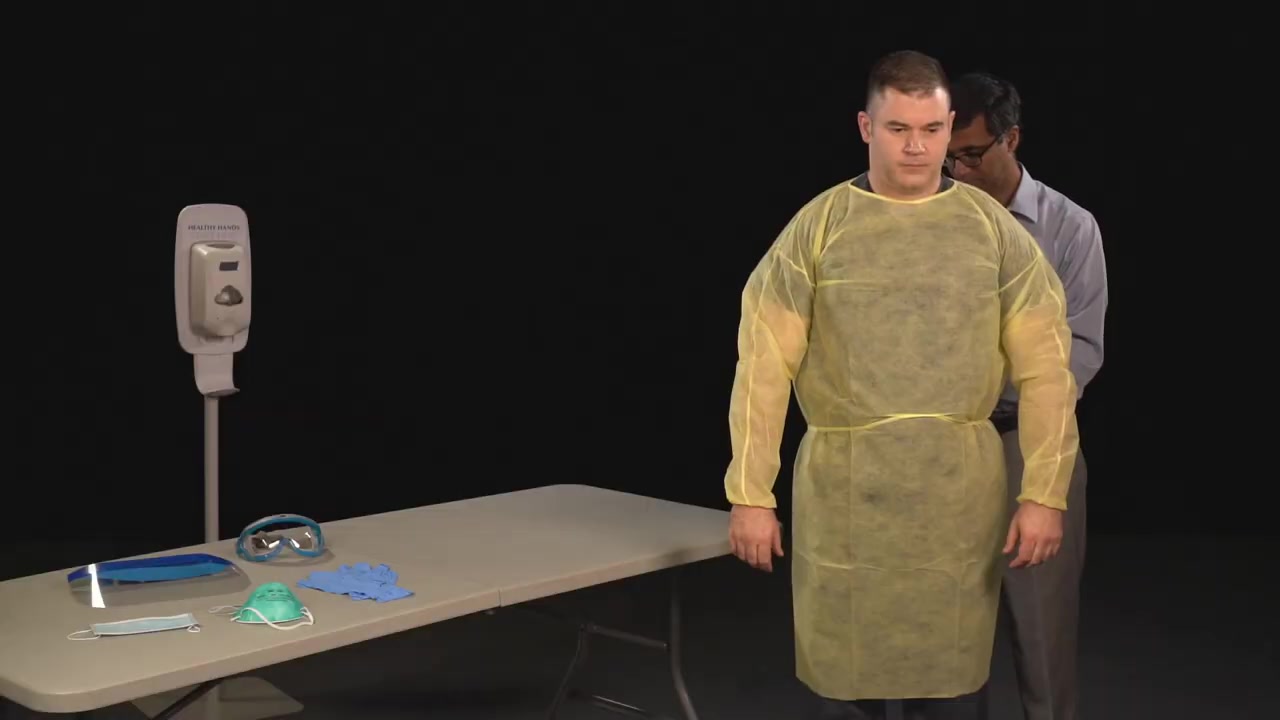
Objects detected:
Coverall
Goggles
Mask